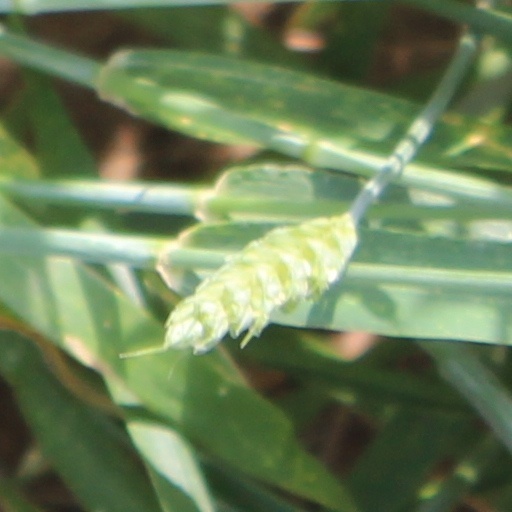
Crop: wheat